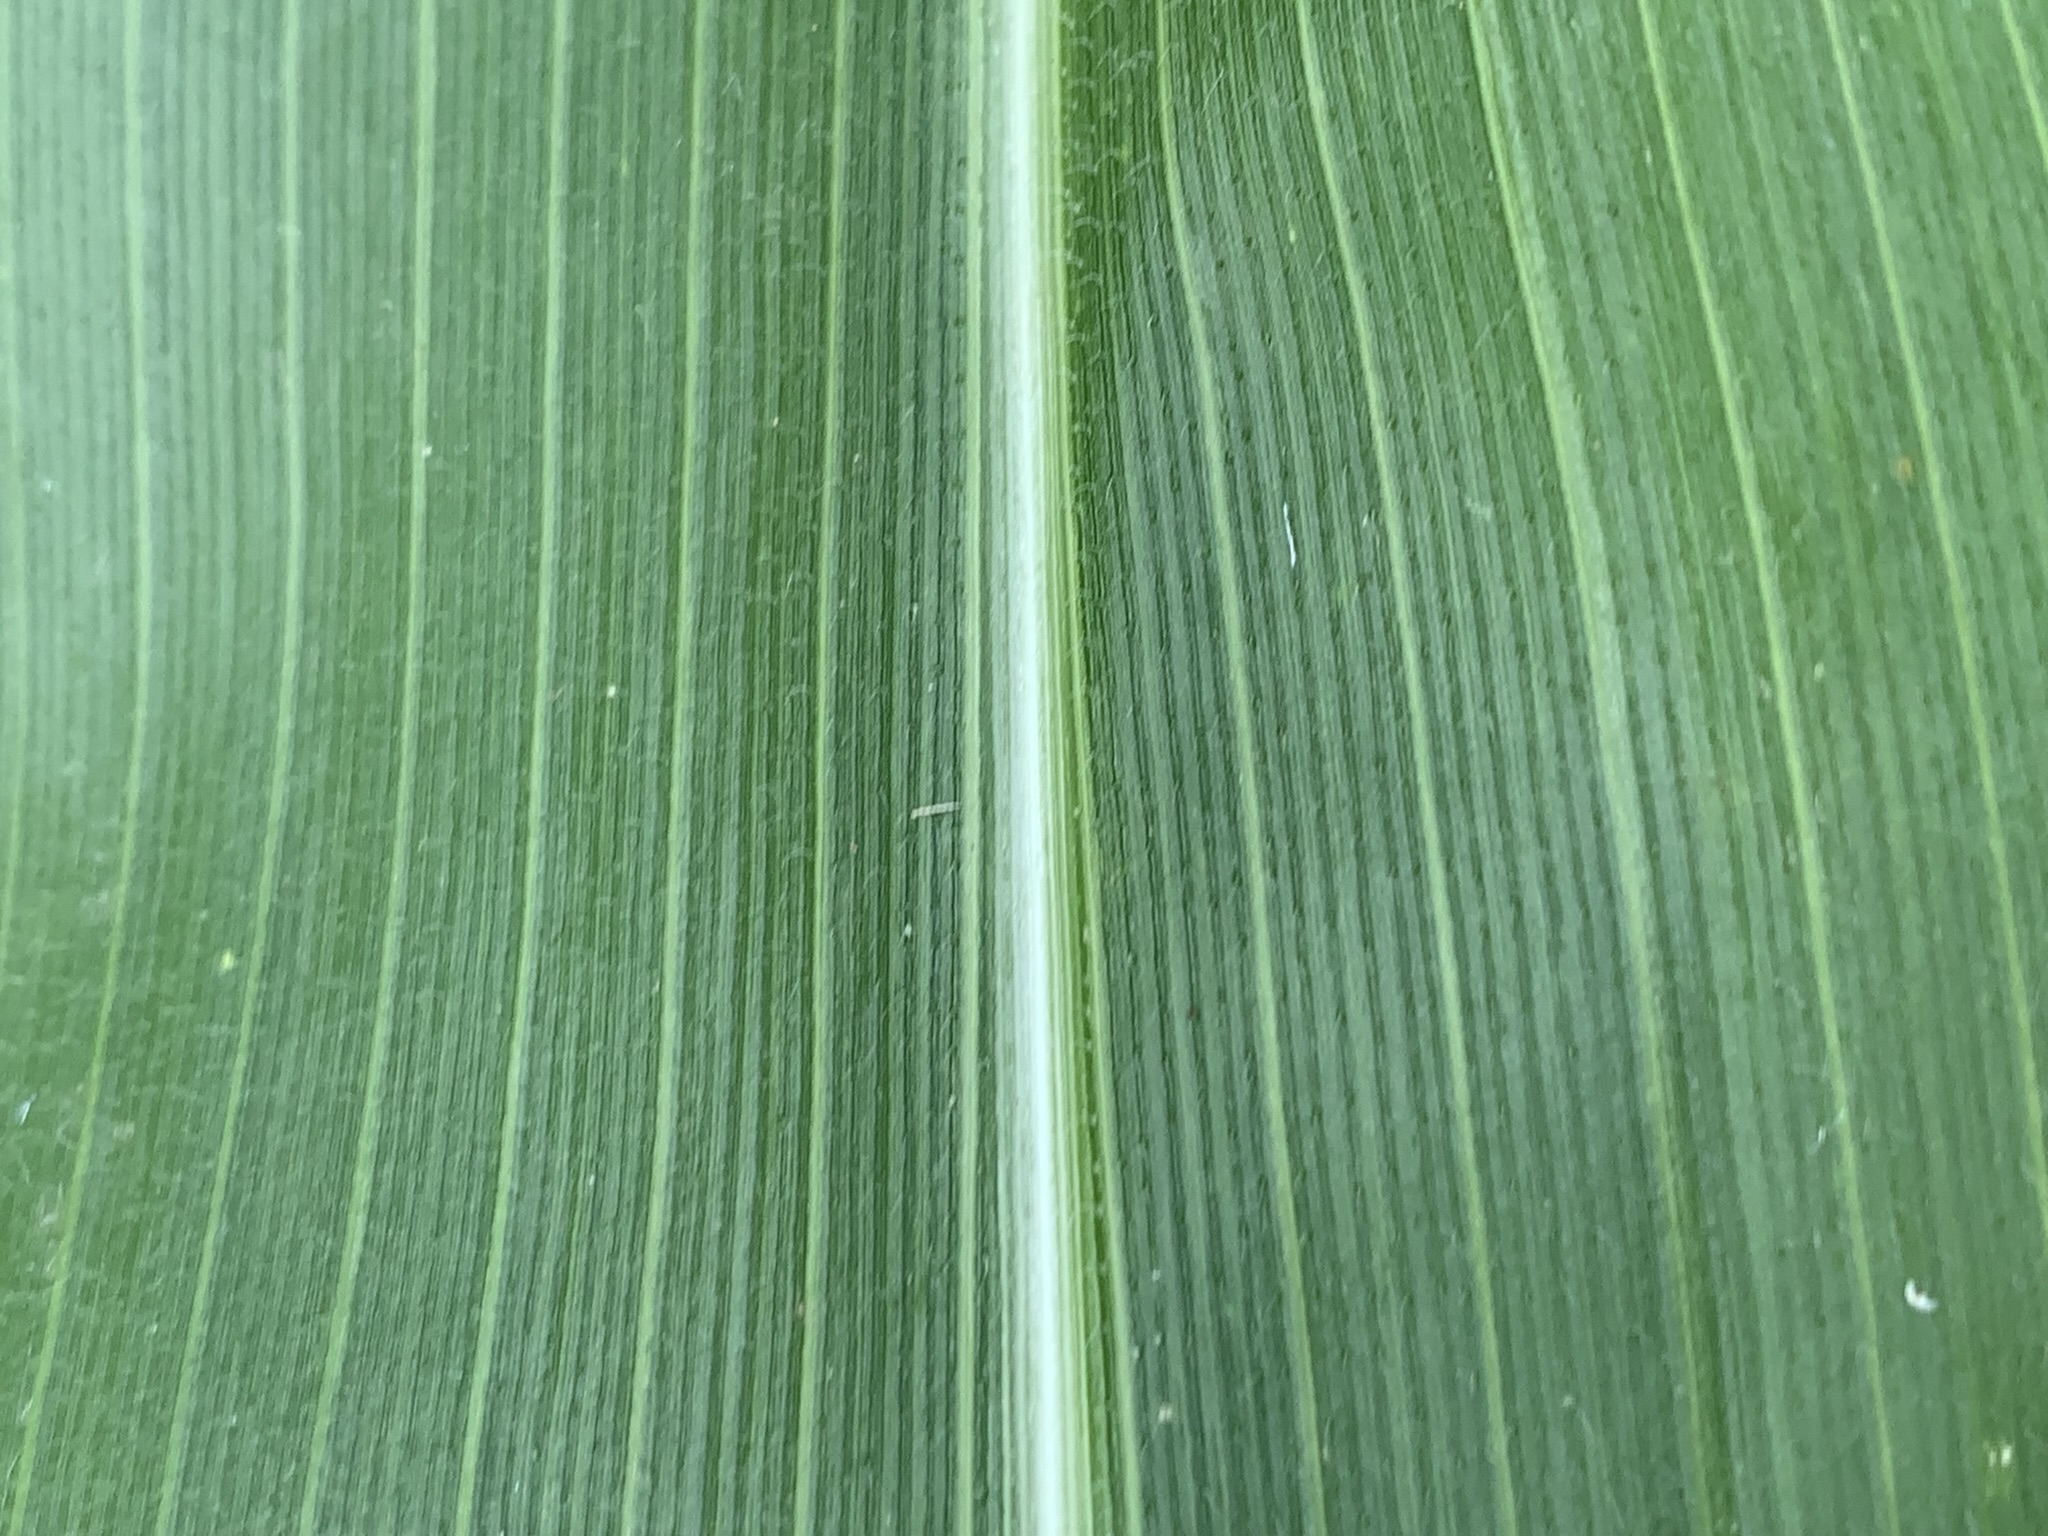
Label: Healthy